Zapotitlán metro station

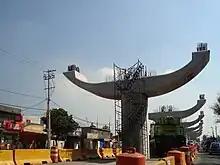

Line 12 of the Mexico City Metro was built by Empresas ICA, in association with Alstom Mexicana and Grupo Carso. Zapotitlán is an elevated station; the Zapotitlán–Nopalera interstation is long, while the Zapotitlán–Tlaltenco section goes from overground to the street level, and measures .